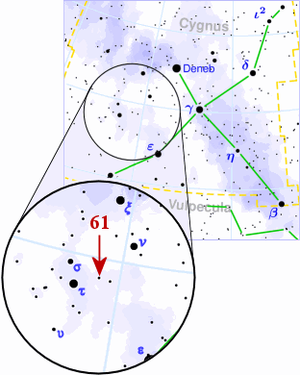
61 Cygni
Forstørret billede af stjernefeltet omkring 61 Cygni, som findes ved spidsen af pilen.
61-Cygni er en stjerne i stjernebilledet Svanen. Stjernen befinder sig 11,4 lysår fra Solen. 61-Cygni er den første fiksstjerne, hvis afstand blev bestemt – ved parallaksemetoden; dette lykkedes for Friedrich Wilhelm Bessel i 1838.